Answer in natural language. How many Doorways are visible in the scene? Choose between the following options: 1, 0, 3, 2 or 4
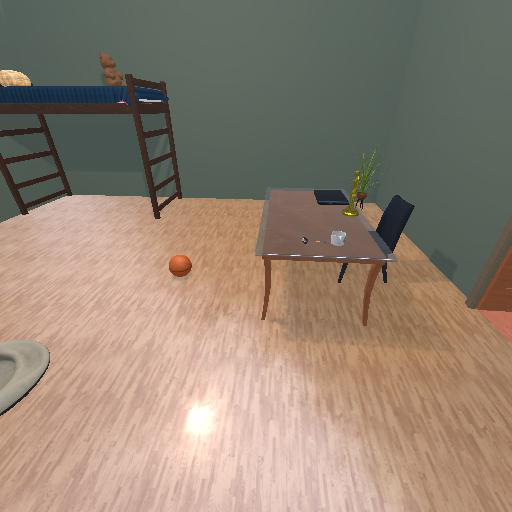
<answer>1</answer>